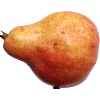
Label: Pear Red 1